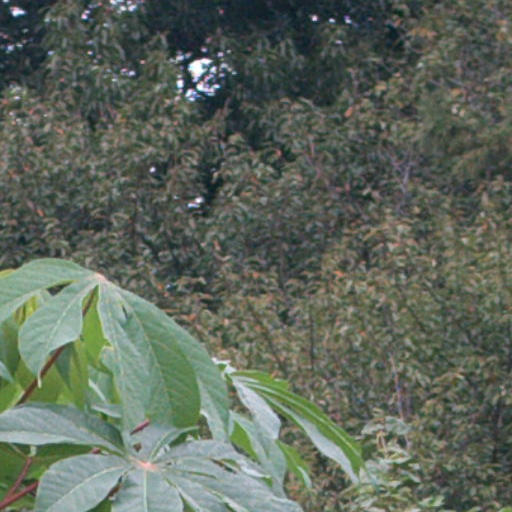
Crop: cassava